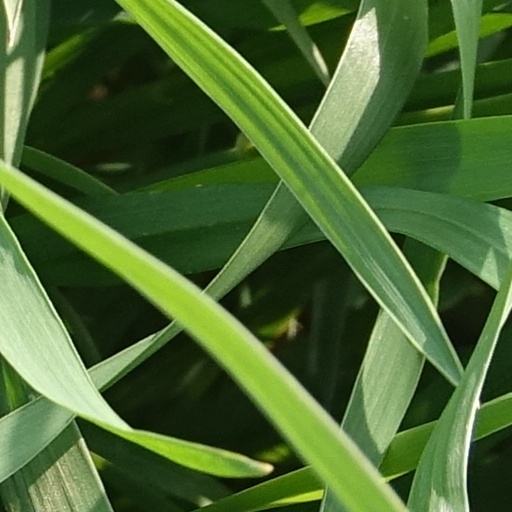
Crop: wheat